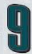
Number: 9